Mogontiacum

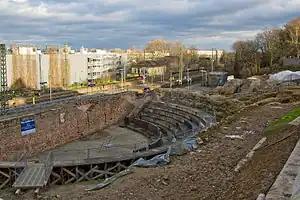
Partial view of the Roman stage theatre in Mainz from the 2nd century

Almost at the same time as the "Limesfall", there was another significant change in the political situation that directly affected Mogontiacum. After Marcus Cassianius Latinius Postumus had succeeded in 260 in uniting parts of the Roman Empire into the so-called Gallic Empire, Mogontiacum also belonged to this state structure until 274. In Mogontiacum, the legate Laelianus proclaimed himself counter-emperor against Postumus in 269. Although Postumus defeated Laelianus in the subsequent civil war and recaptured Mogontiacum, he died immediately afterwards at the hands of his own soldiers, as he did not want to release the city for plundering. From 274, the Gallic special empire no longer existed and Mogontiacum once again belonged to the Roman Empire.